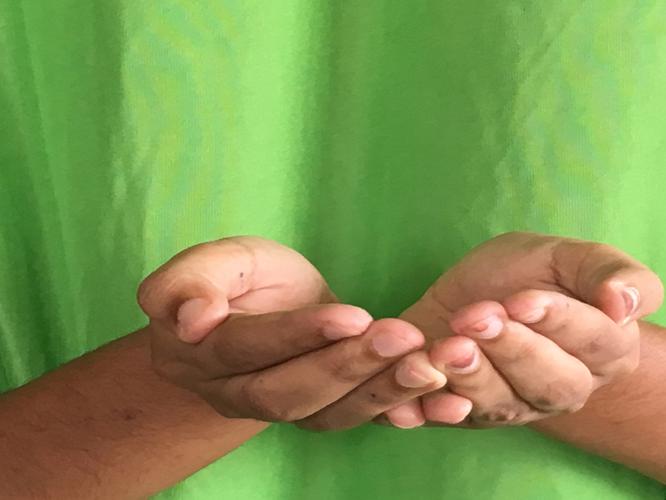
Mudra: Pushpaputa
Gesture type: double_hand